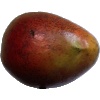
Label: red_mango